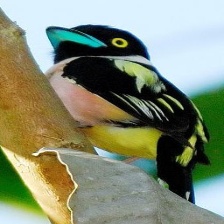
Species: BLACK AND YELLOW BROADBILL
Scientific name: EURYLAIMUS OCHROMALUS